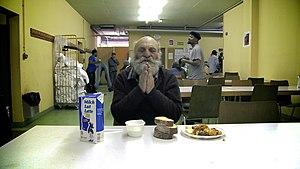
Le sans-abri Dimitri bénit son repas. Image tirée du film «
L'abri est un film documentaire suisse réalisé par Fernand Melgar, sorti en 2014.